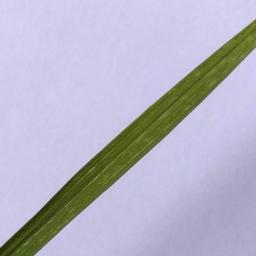
Label: Rice___Healthy